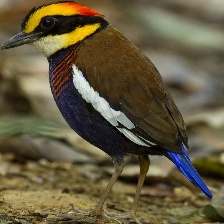
Species: BANDED PITA
Scientific name: HYDRORNIS GUAJANA